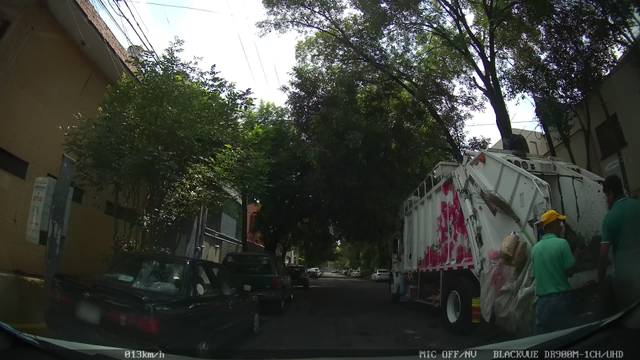
Region: Mexico
Coordinates: 19.352, -99.159